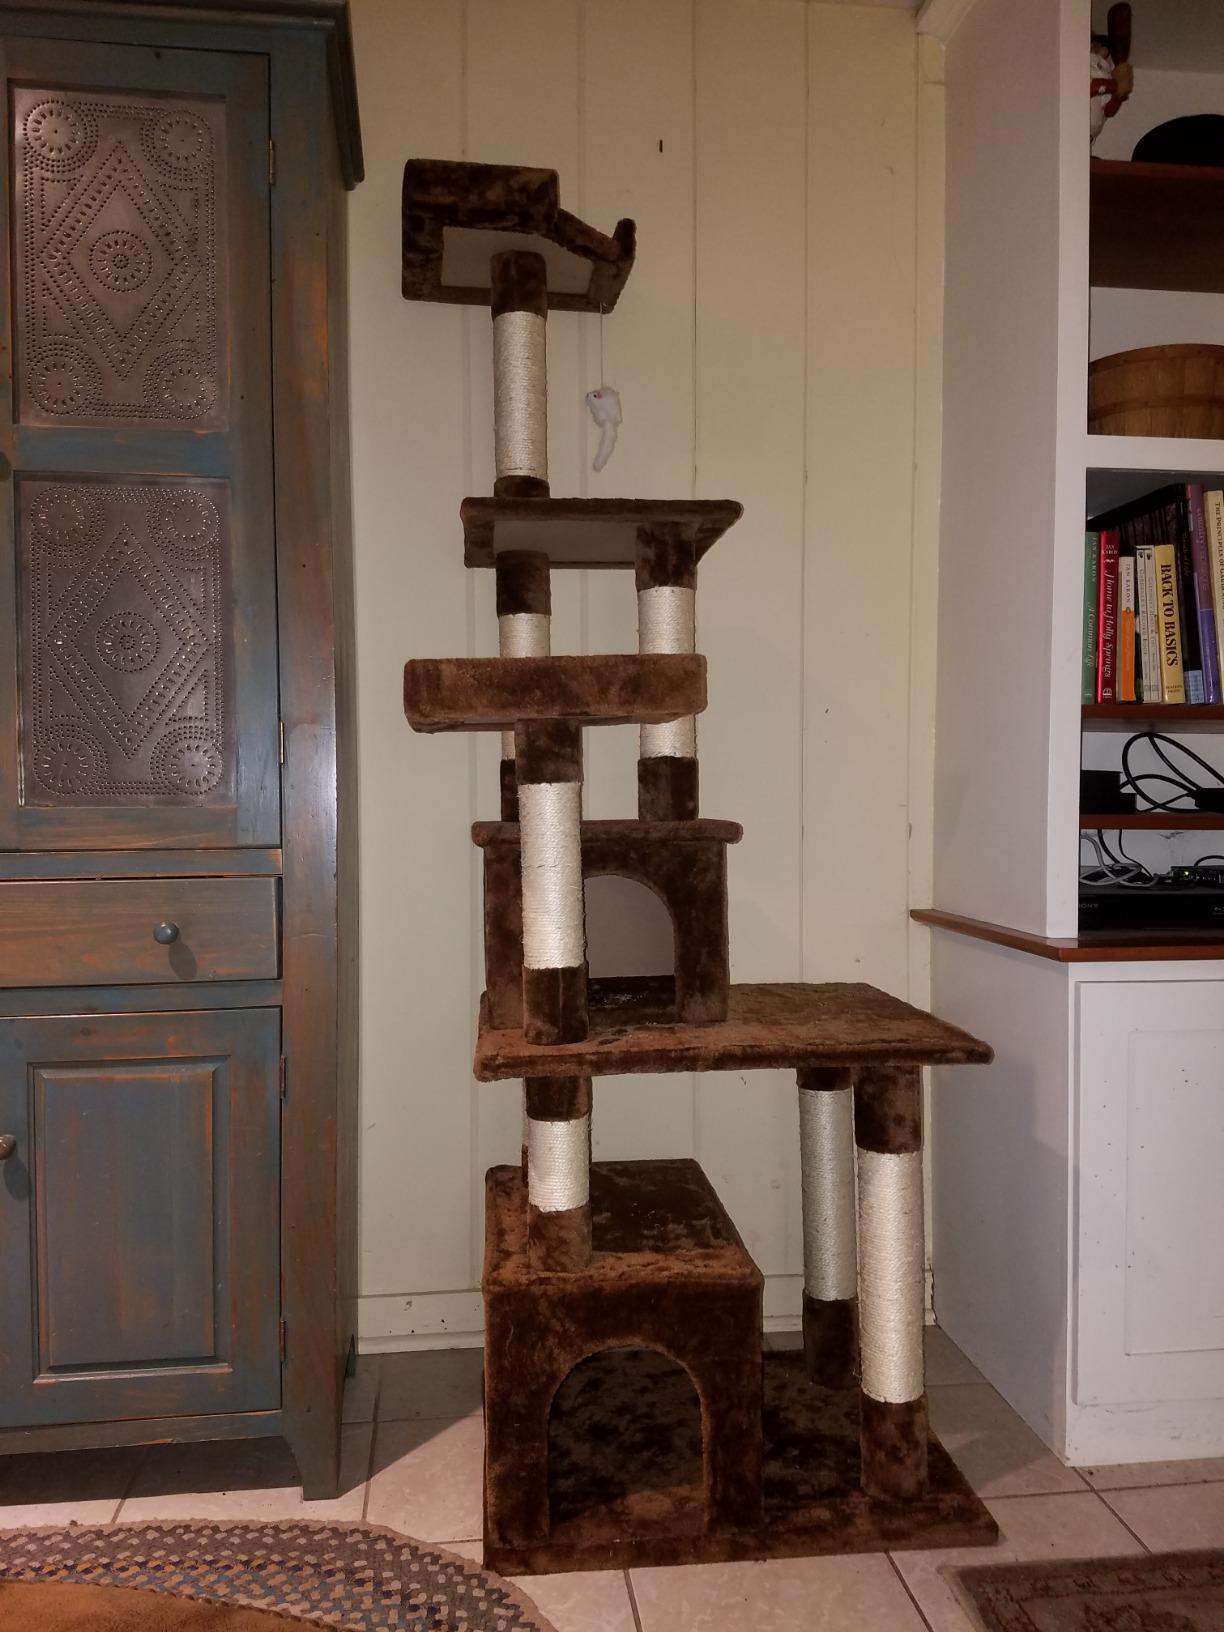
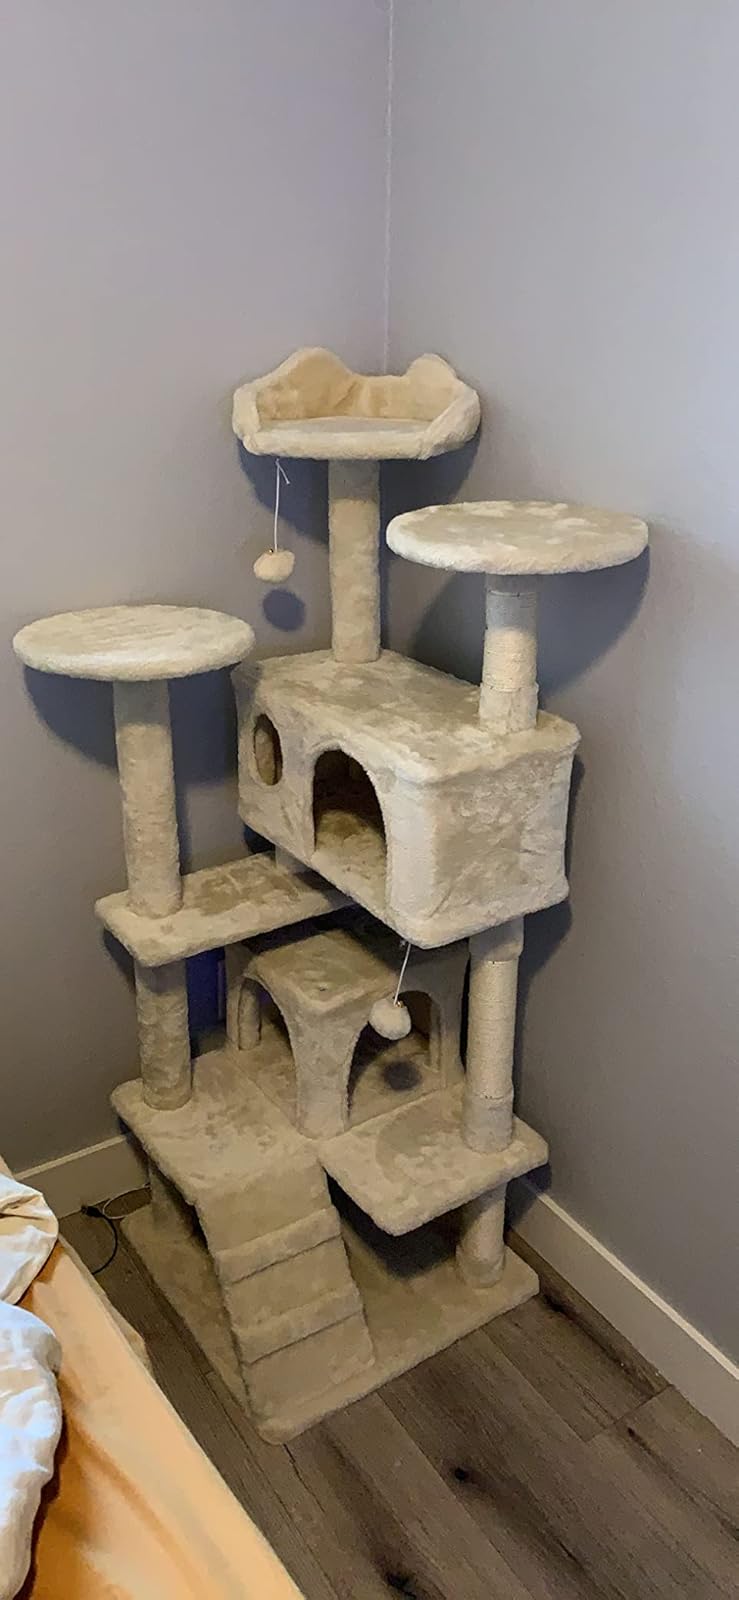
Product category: items_cat tree
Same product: no